Animal husbandry

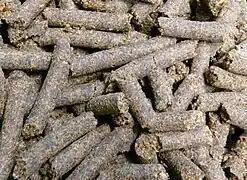
Cattle feed pellets

Traditionally, animal husbandry was part of the subsistence farmer's way of life, producing not only the food needed by the family but also the fuel, fertiliser, clothing, transport and draught power. Killing the animal for food was a secondary consideration, and wherever possible its products such as wool, eggs, milk and blood (by the Maasai) were harvested while the animal was still alive. In the traditional system of transhumance, people and livestock moved seasonally between fixed summer and winter pastures; in montane regions the summer pasture was up in the mountains, the winter pasture in the valleys.